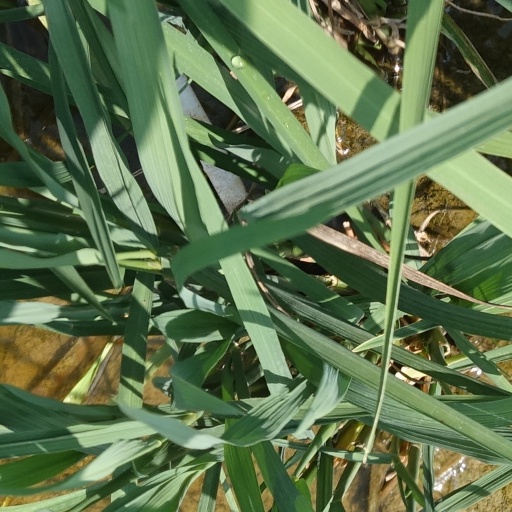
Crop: rice